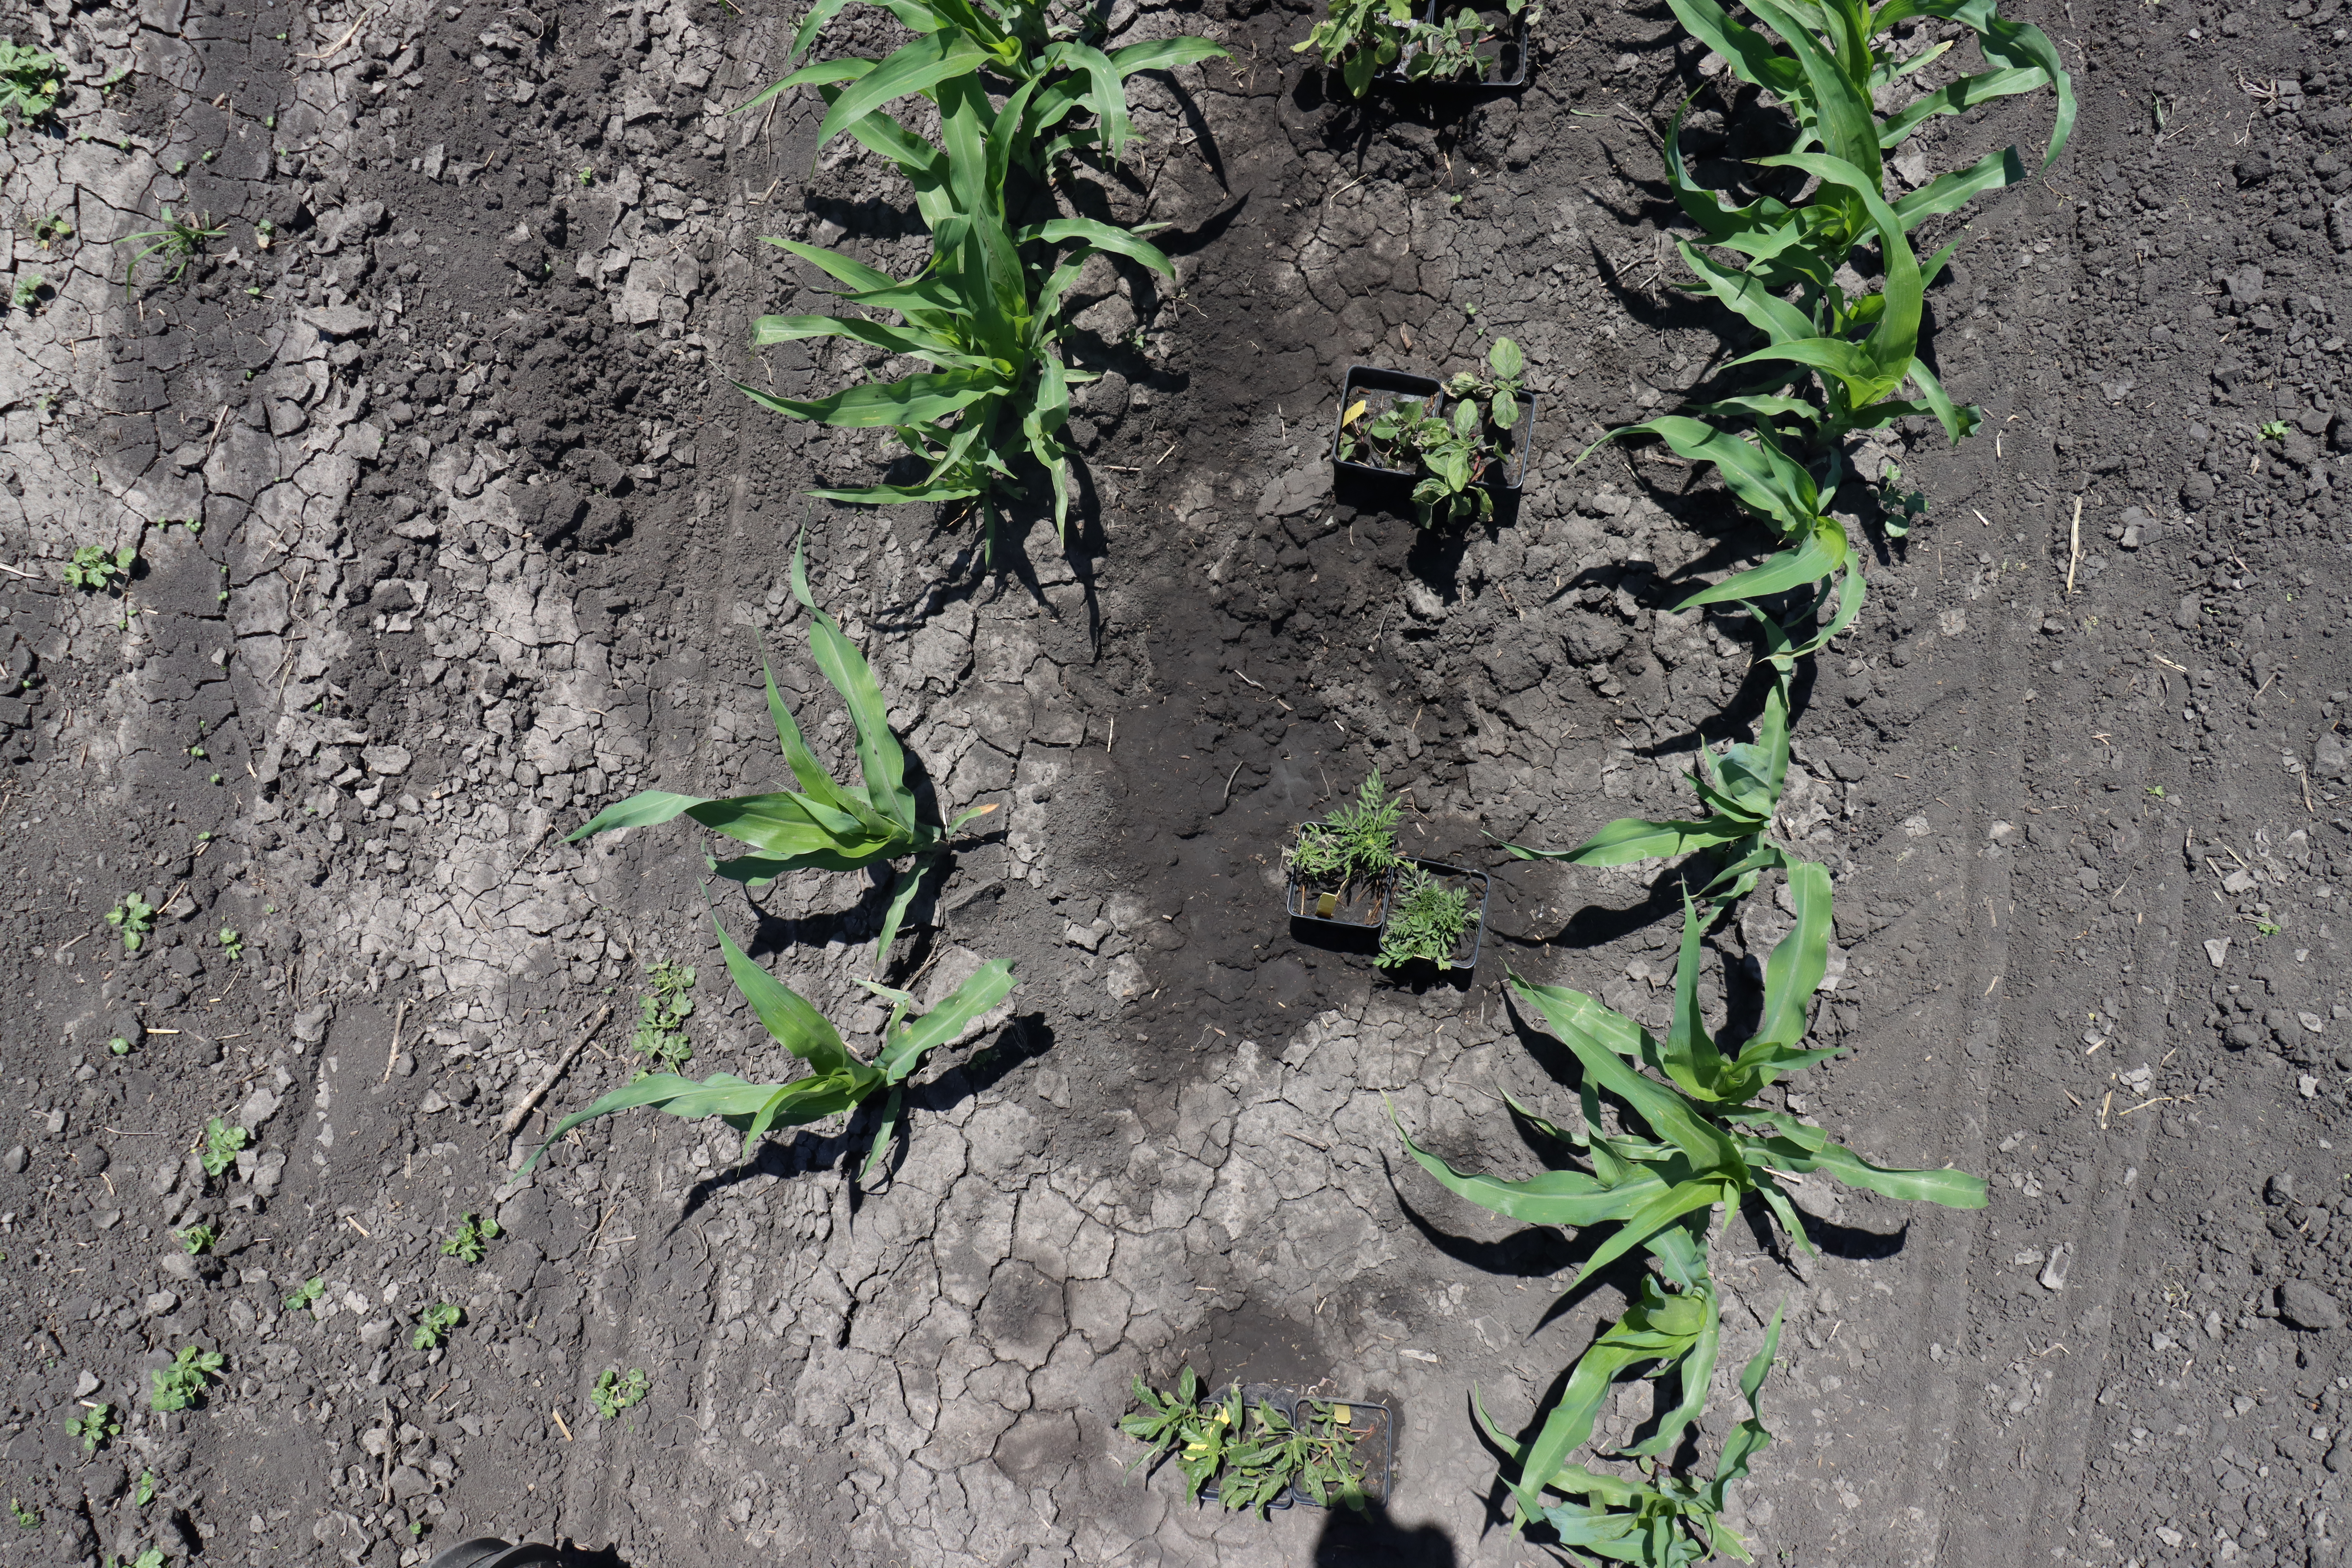
Crop: Corn
Objects: Corn, Corn, Corn, Corn, Corn, Corn, Corn, Corn, Waterhemp, Ragweed, Ragweed, Redroot Pigweed, Redroot Pigweed